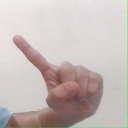
अक्षर: ए